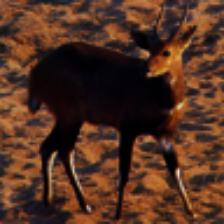
Label: NonHuman